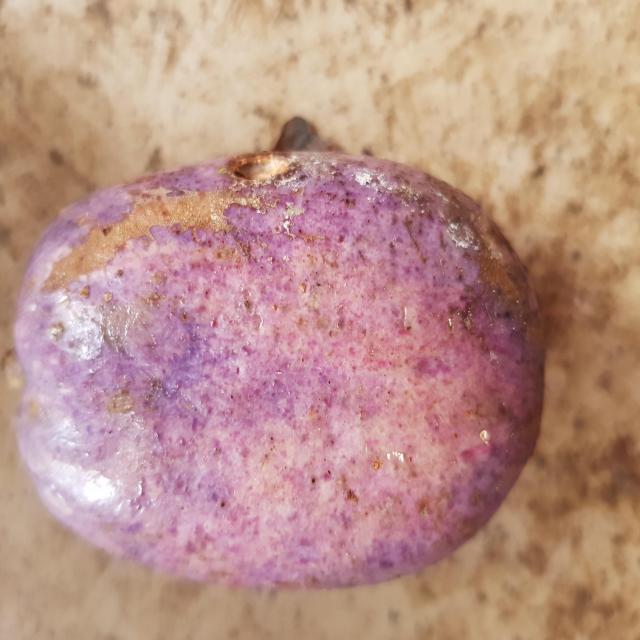
Plum grade: bruised